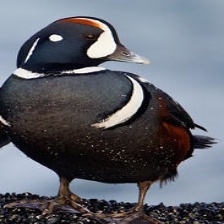
Species: HARLEQUIN DUCK
Scientific name: HISTRIONICUS HISTRIONICUS
ImageNet parent category: drake